Sukhoi Su-25

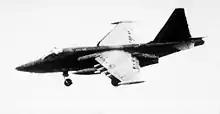
Soviet Su-25 in flight

On 29 June 2014, it was reported that Iraq claimed to have received the first batch of second hand Su-25s ordered from Russia in order to fight Islamic State forces. An Iraqi defense ministry source claimed the aircraft would be in service "within three to four days", despite the fact that the Iraqis require technical help and parts to make them operational, and the fact that the Russian made aircraft are incompatible with the Iraqi Air force's inventory of American made Hellfire missiles.